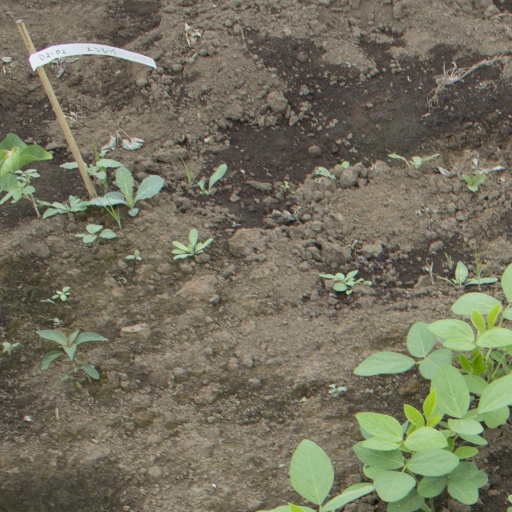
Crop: soybean